Beloslava of Bulgaria

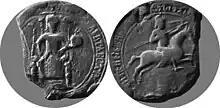

Bulgarian political influence in Serbia ended after the death of tsar Ivan Asen II during the invasions of Tatars in Western Europe. In 1243, Stefan Vladislav was overthrown by his younger half-brother, Stefan Uroš I, and Beloslava fled to Ragusa. The new Serbian king insisted that she should be kept under strict control and, in response, received an oath, in writing, stating that Beloslava would not be allowed to return to Serbia.